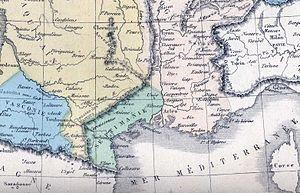
La conquête musulmane de la péninsule Ibérique est l'expansion initiale du califat omeyyade sur l'Hispanie, s'étendant en grande partie de 711 à 726. La conquête aboutit à la destruction du royaume wisigoth et l'établissement de la wilaya d'al-Andalus et marque l'expansion la plus occidentale du califat omeyyade et de la domination musulmane en Europe.
Deoteria est une reine des Francs de par son deuxième mariage avec Thibert Iᵉʳ, roi de Reims et d’Austrasie. Elle succède à ce titre à Radegonde, épouse de Clotaire Iᵉʳ, et y précède Wisigarde, seconde épouse de Thibert Iᵉʳ.